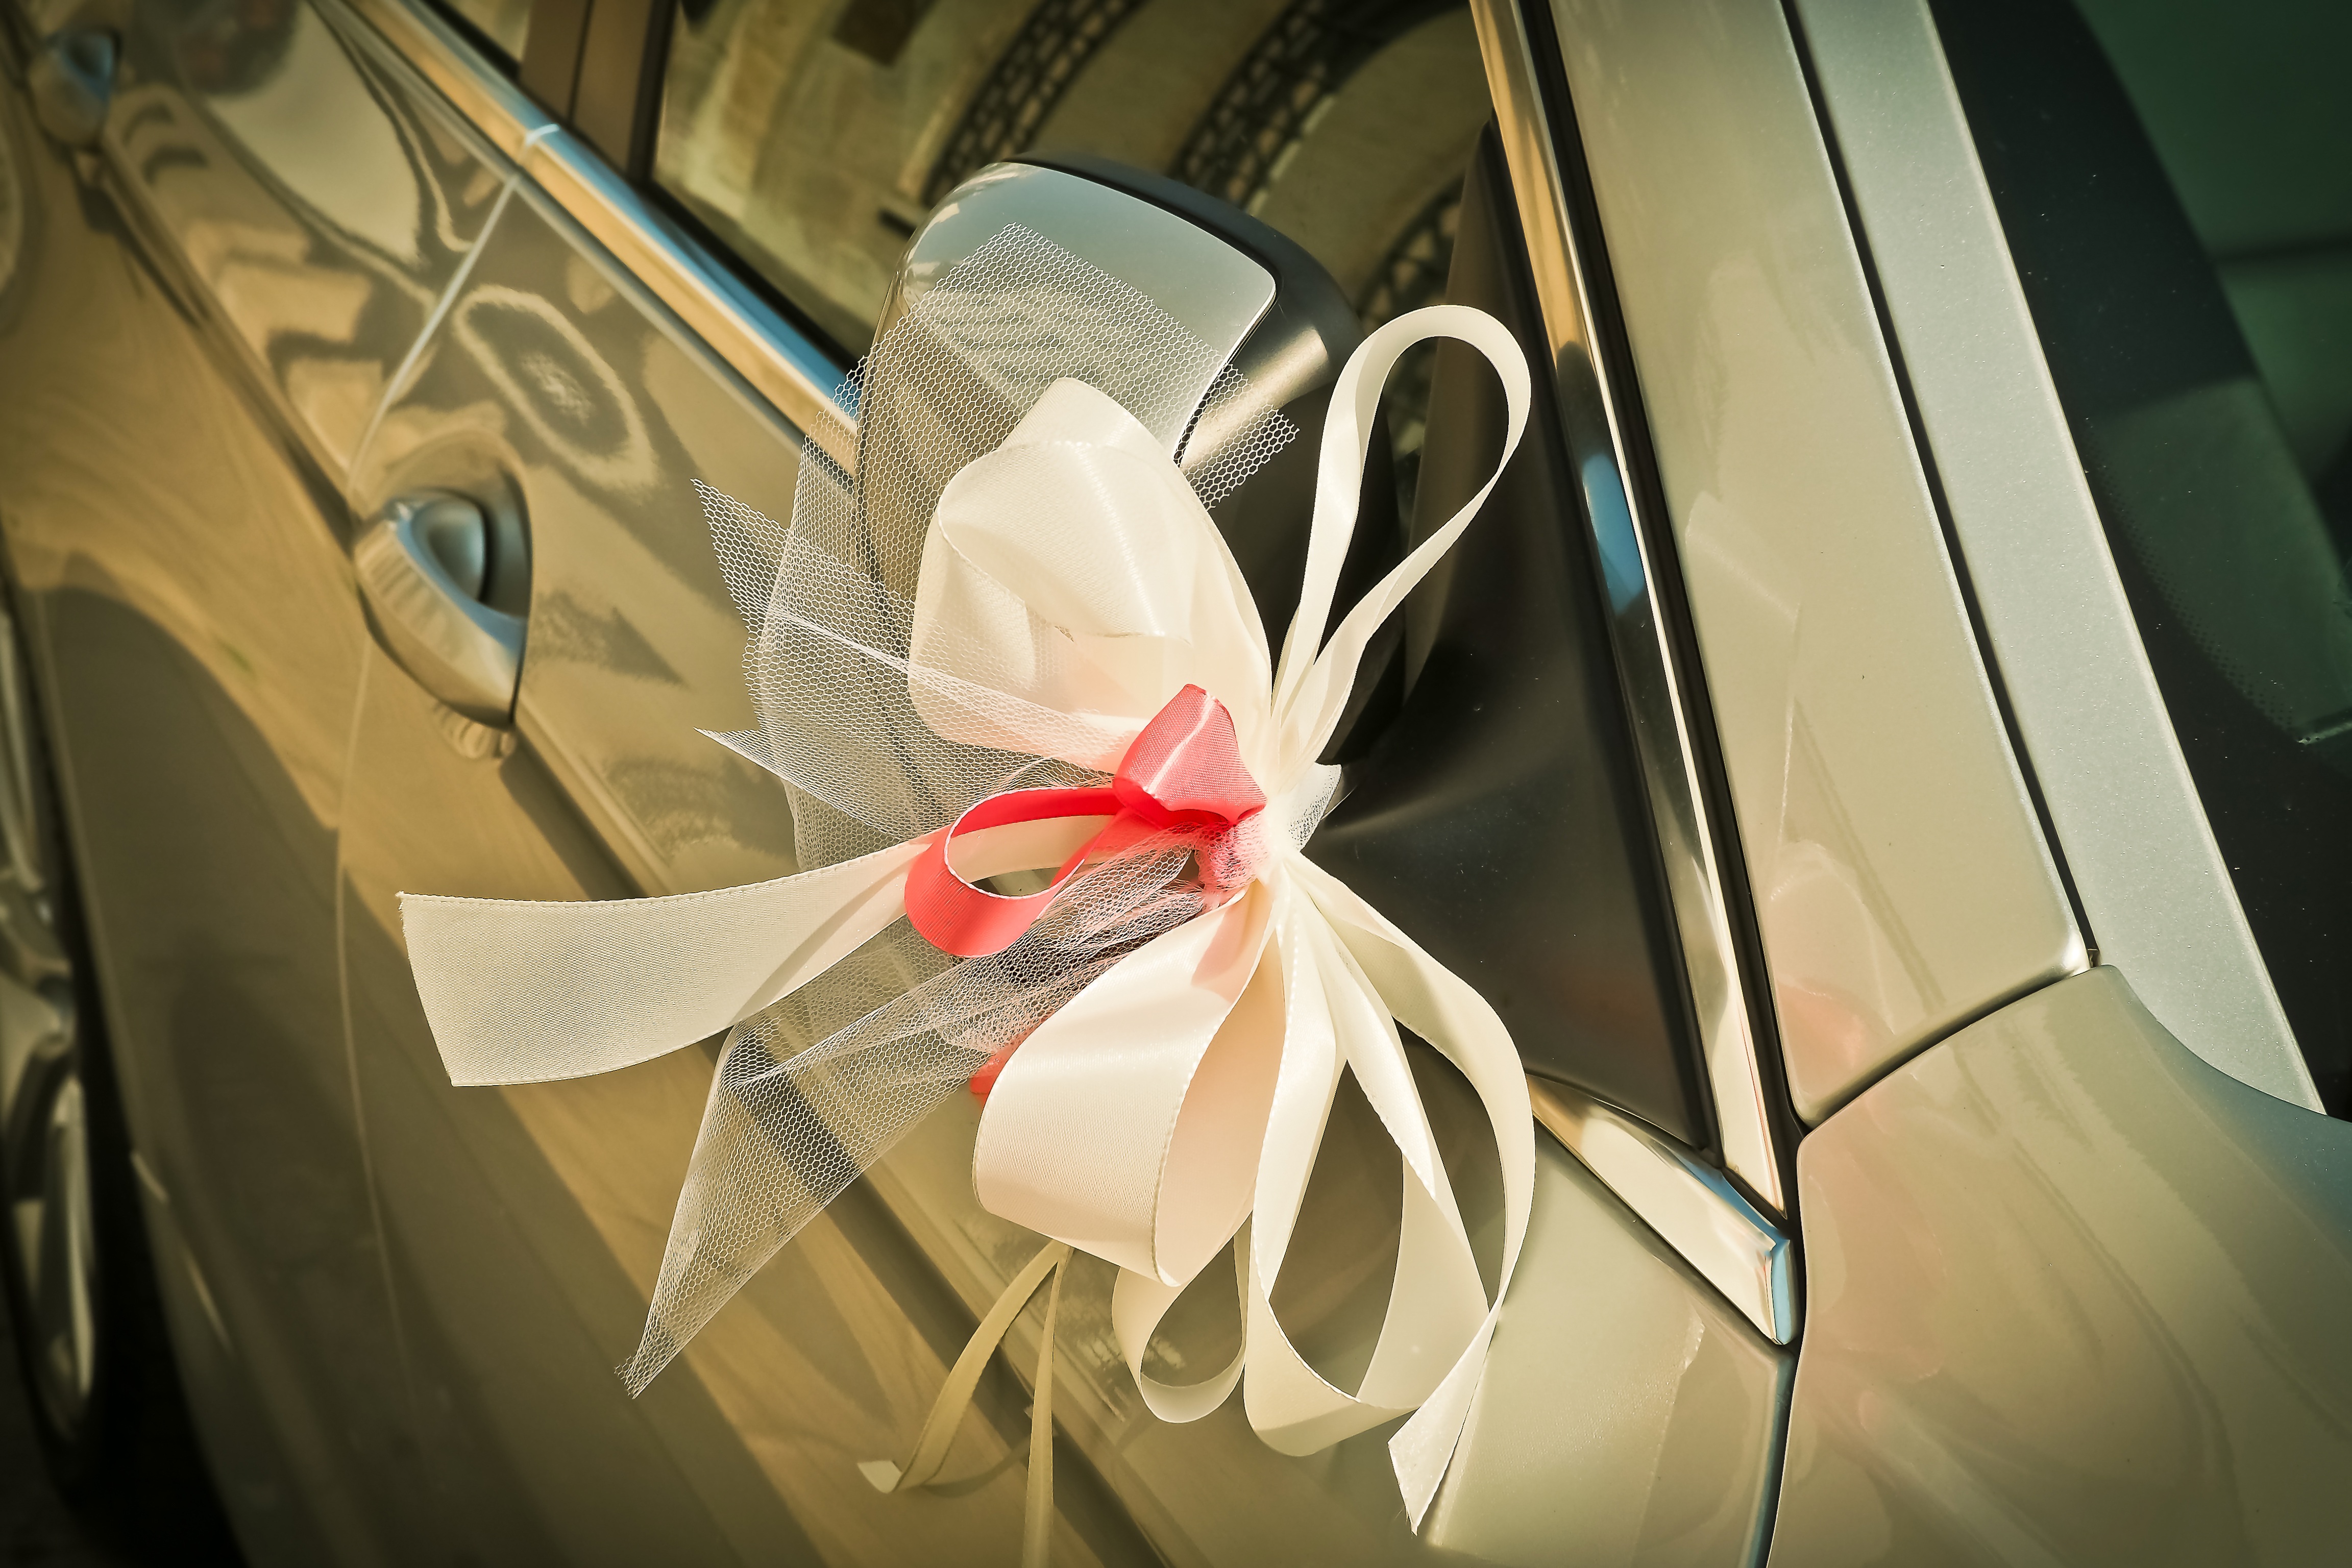
light, white, photography, wheel, flower, glass, celebration, love, decoration, vehicle, color, romance, romantic, together, lighting, wedding, married, marriage, deco, bride and groom, art, pair, trust, connection, anime, luck, loop, pkw, connectedness, before, marry, auto grind, promise, wedding bands, car decorations, jewelery bands, decorative bows, wedding date